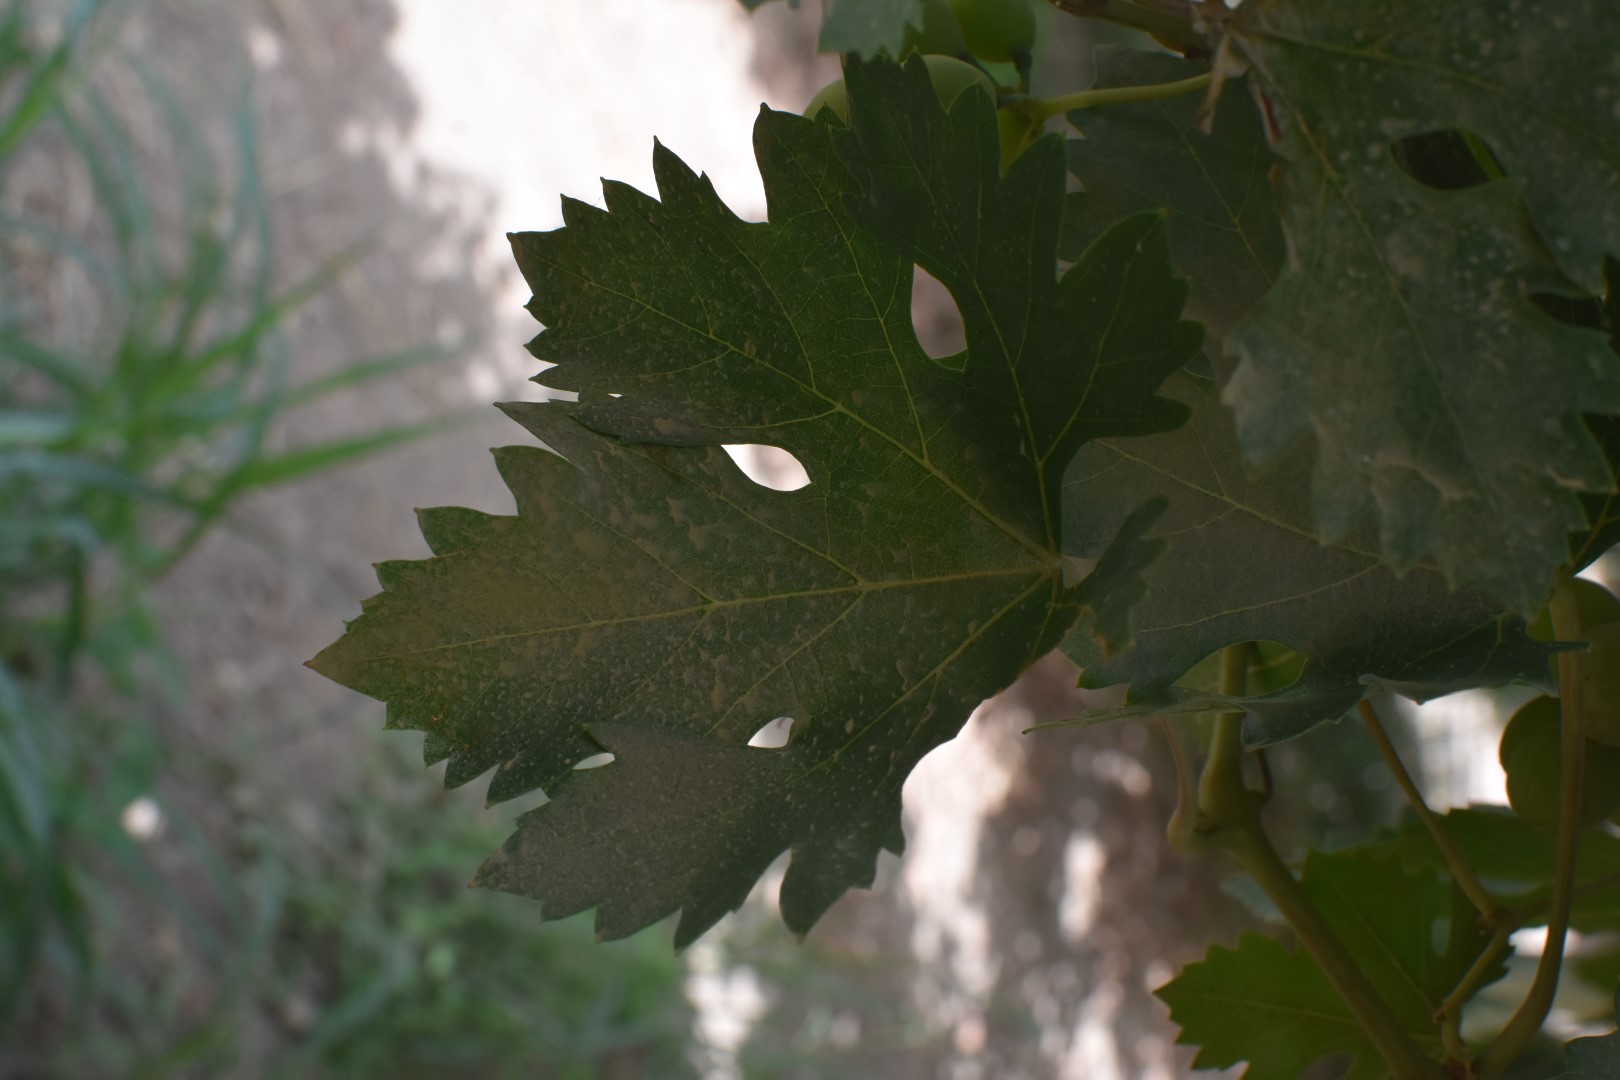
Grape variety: Riasi